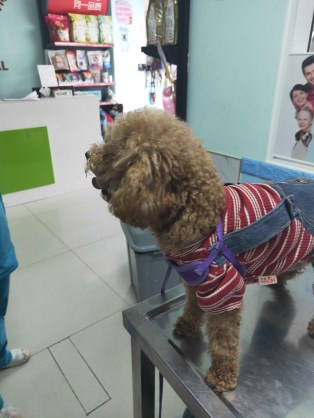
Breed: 7449-n000128-teddy